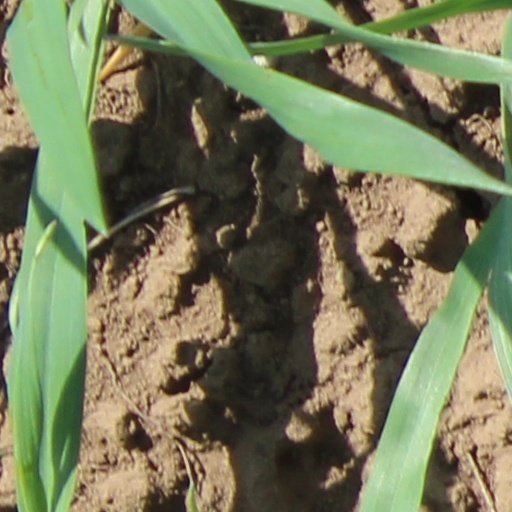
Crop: wheat